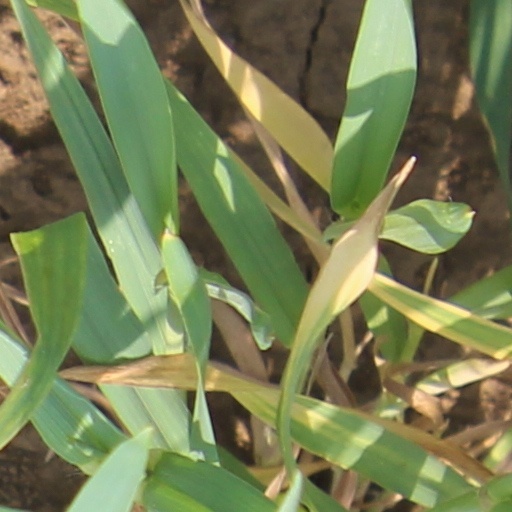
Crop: wheat